Pristimantis attenboroughi

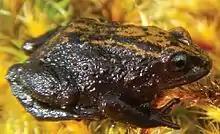
Male of "Pristimantis attenboroughi" (lateral view)

Adult males measure and adult females in snout–vent length. The snout is short and rounded. No tympanum is present. The finger and toe tips are narrow and rounded, without circumferential grooves; neither lateral fringes nor webbing is present. The dorsal coloration ranges from pale gray to reddish brown to brownish olive. There are scattered flecks and sometimes an X-shaped scapular mark. Most specimens have dark grayish-brown canthal and supratympanic stripes. Juveniles are paler in coloration, yellowish to reddish brown, bearing contrasting dark brown flecks and distinct canthal and supratympanic stripes.